Berlin-Albrechtshof station

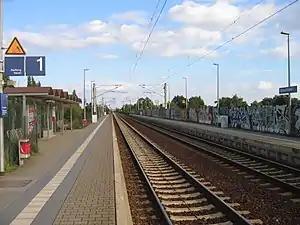
2007

Berlin-Albrechtshof is a railway station located in Staaken, a locality in the Spandau district of Berlin. It is one of only two Deutsche Bahn stations in Berlin not served by the S-Bahn; Staaken station is the other.